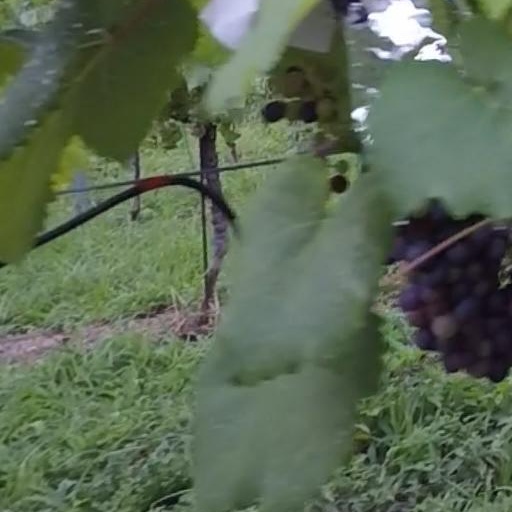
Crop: grape